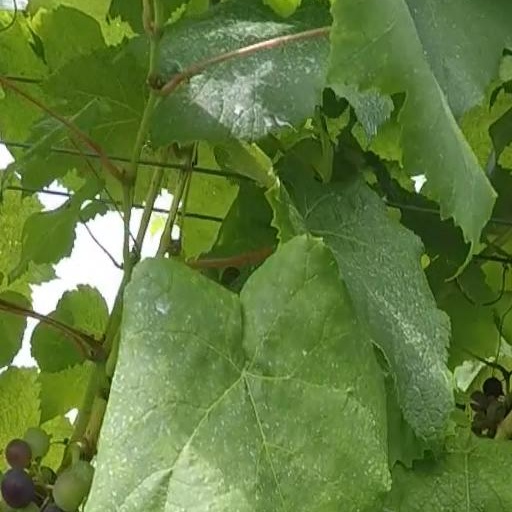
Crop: grape